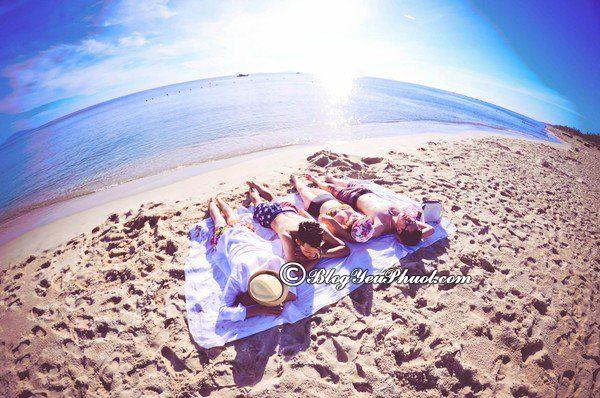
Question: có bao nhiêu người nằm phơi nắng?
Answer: có bốn người nằm phơi nắng